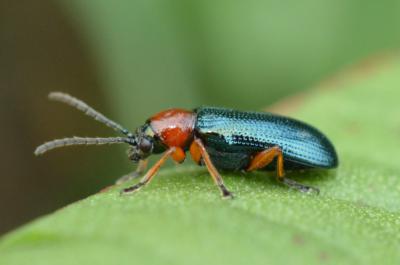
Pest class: cereal_leaf_beetle